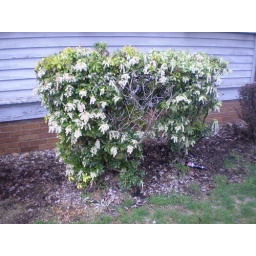
Great medium sized shrub for acidic conditions. Evergreen with pretty white hanging clusters of flowers in spring.